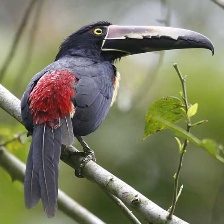
Species: COLLARED ARACARI
Scientific name: PTEROGLOSSUS TORQUATUS
ImageNet parent category: toucan